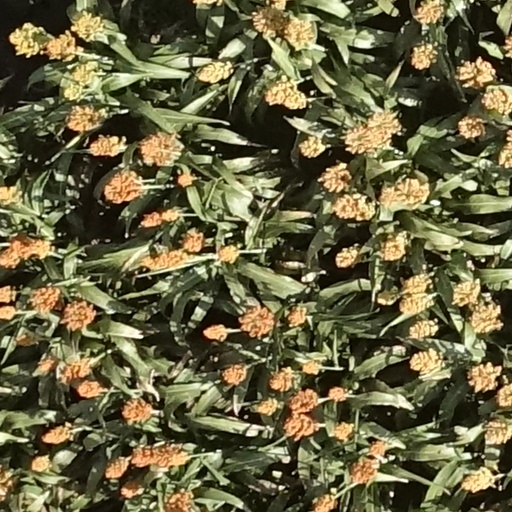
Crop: sorghum